1860s in Western fashion

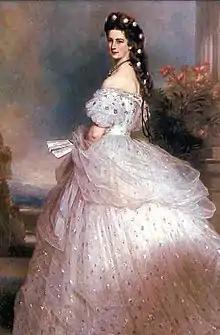
Empress Elisabeth of Austria in 1865, wearing a pink tulle gown created by Charles Frederick Worth, who is usually considered the father of "haute couture"

The Englishman Charles Frederick Worth had established his first fashion house in Paris in 1858. He was the first couturier, a dressmaker considered an artist, and his ability to dictate design in the 1860s led to the dominance of Parisian haute couture for the next hundred years.